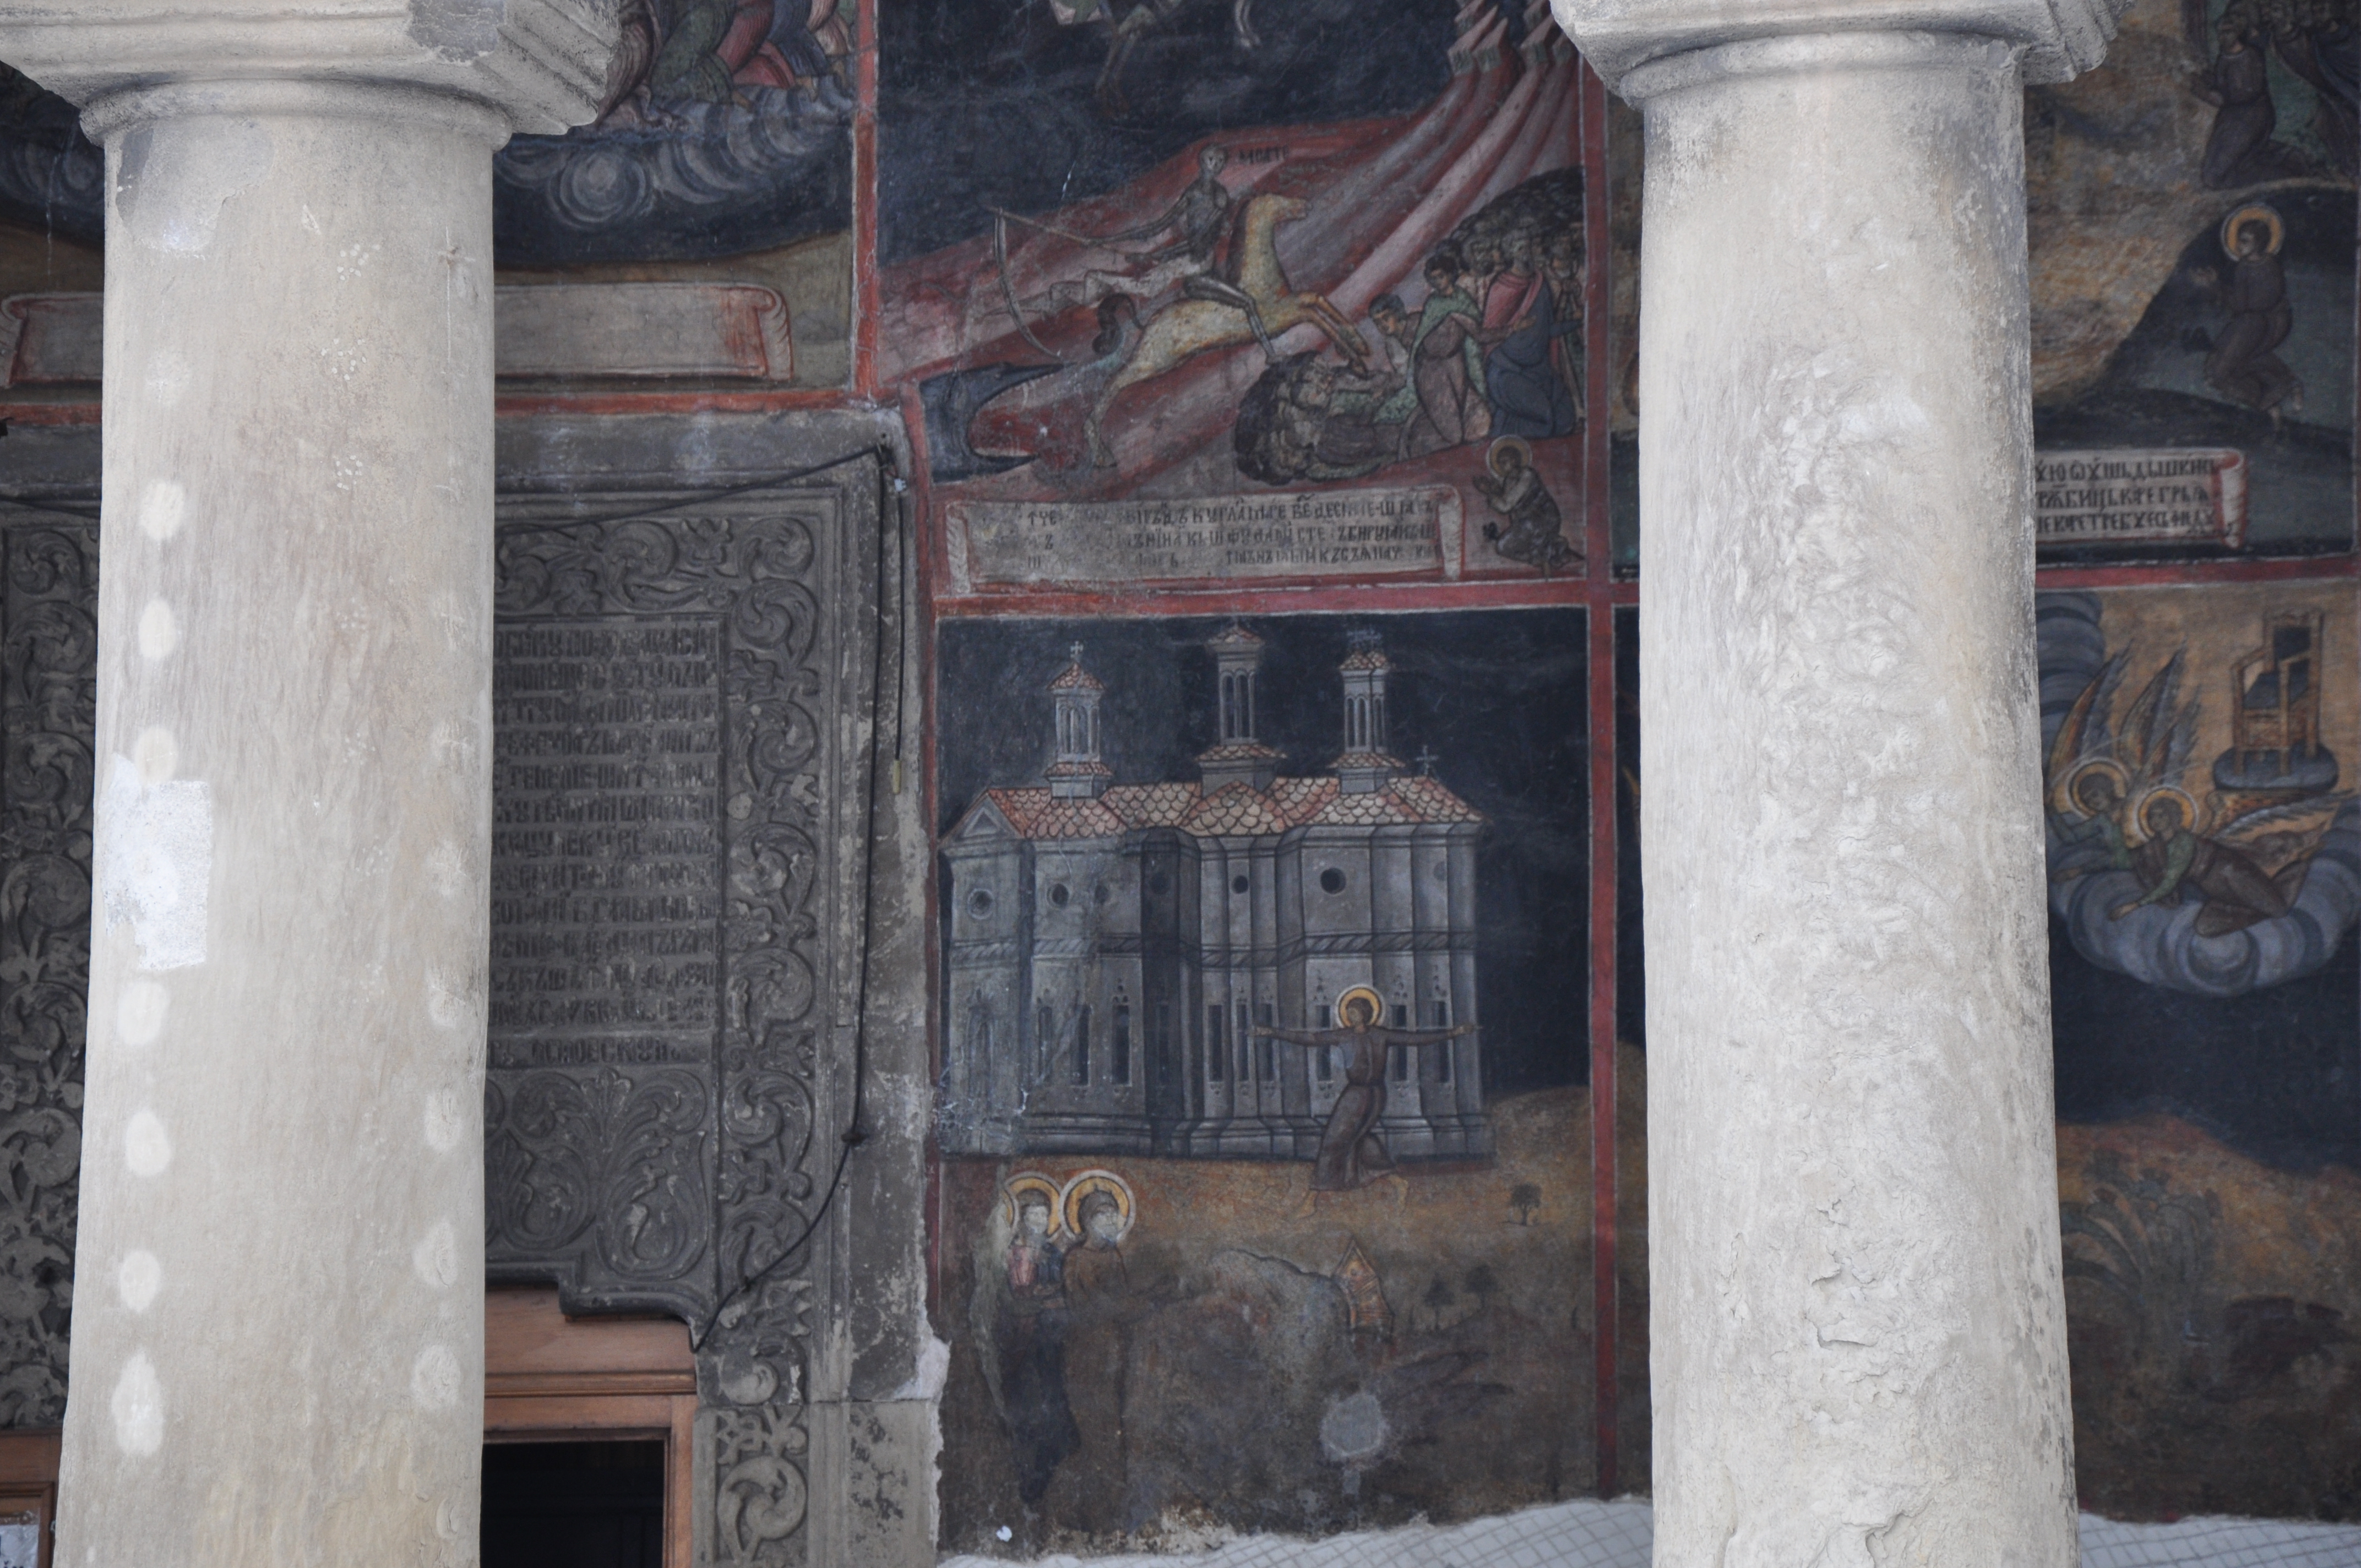
architecture, structure, wood, photography, building, photo, statue, column, religion, church, christian, place of worship, photos, sculpture, religious, free, cool image, de, temple, ruins, churches, shrine, fotografie, history, christianity, romana, style, orthodox, eastern, carving, romania, bucharest, bor, biserica, arhitectura, orthodoxy, romanian, ortodoxa, ortodoxia, ortodoxie, cretinism, cretin, ecclesiastical, bisericeasc, cladire, edificiu, bucuresti, brancovenesc, cretulescu, kretzulescu, kretulescu, cretzulescu, ancient history